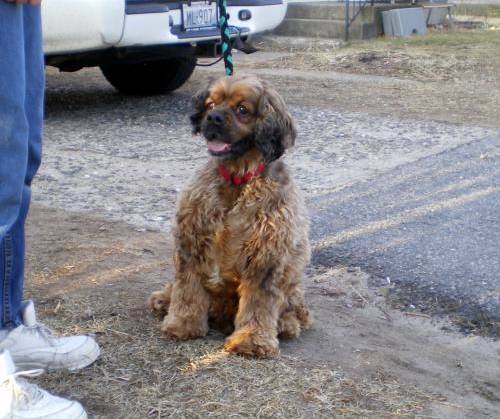
Label: dog